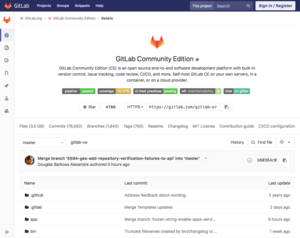
GitLab est un logiciel libre de forge basé sur git proposant les fonctionnalités de wiki, un système de suivi des bugs, l’intégration continue et la livraison continue. Développé par GitLab Inc et créé par Dmitriy Zaporozhets et par Valery Sizov, le logiciel est utilisé par plusieurs grandes entreprises informatiques incluant IBM, Sony, le centre de recherche de Jülich, la NASA, Alibaba, Oracle, Invincea, O’Reilly Media, Leibniz Rechenzentrum, le CERN, European XFEL, la GNOME Foundation, Boeing, Autodata, SpaceX et Altares.